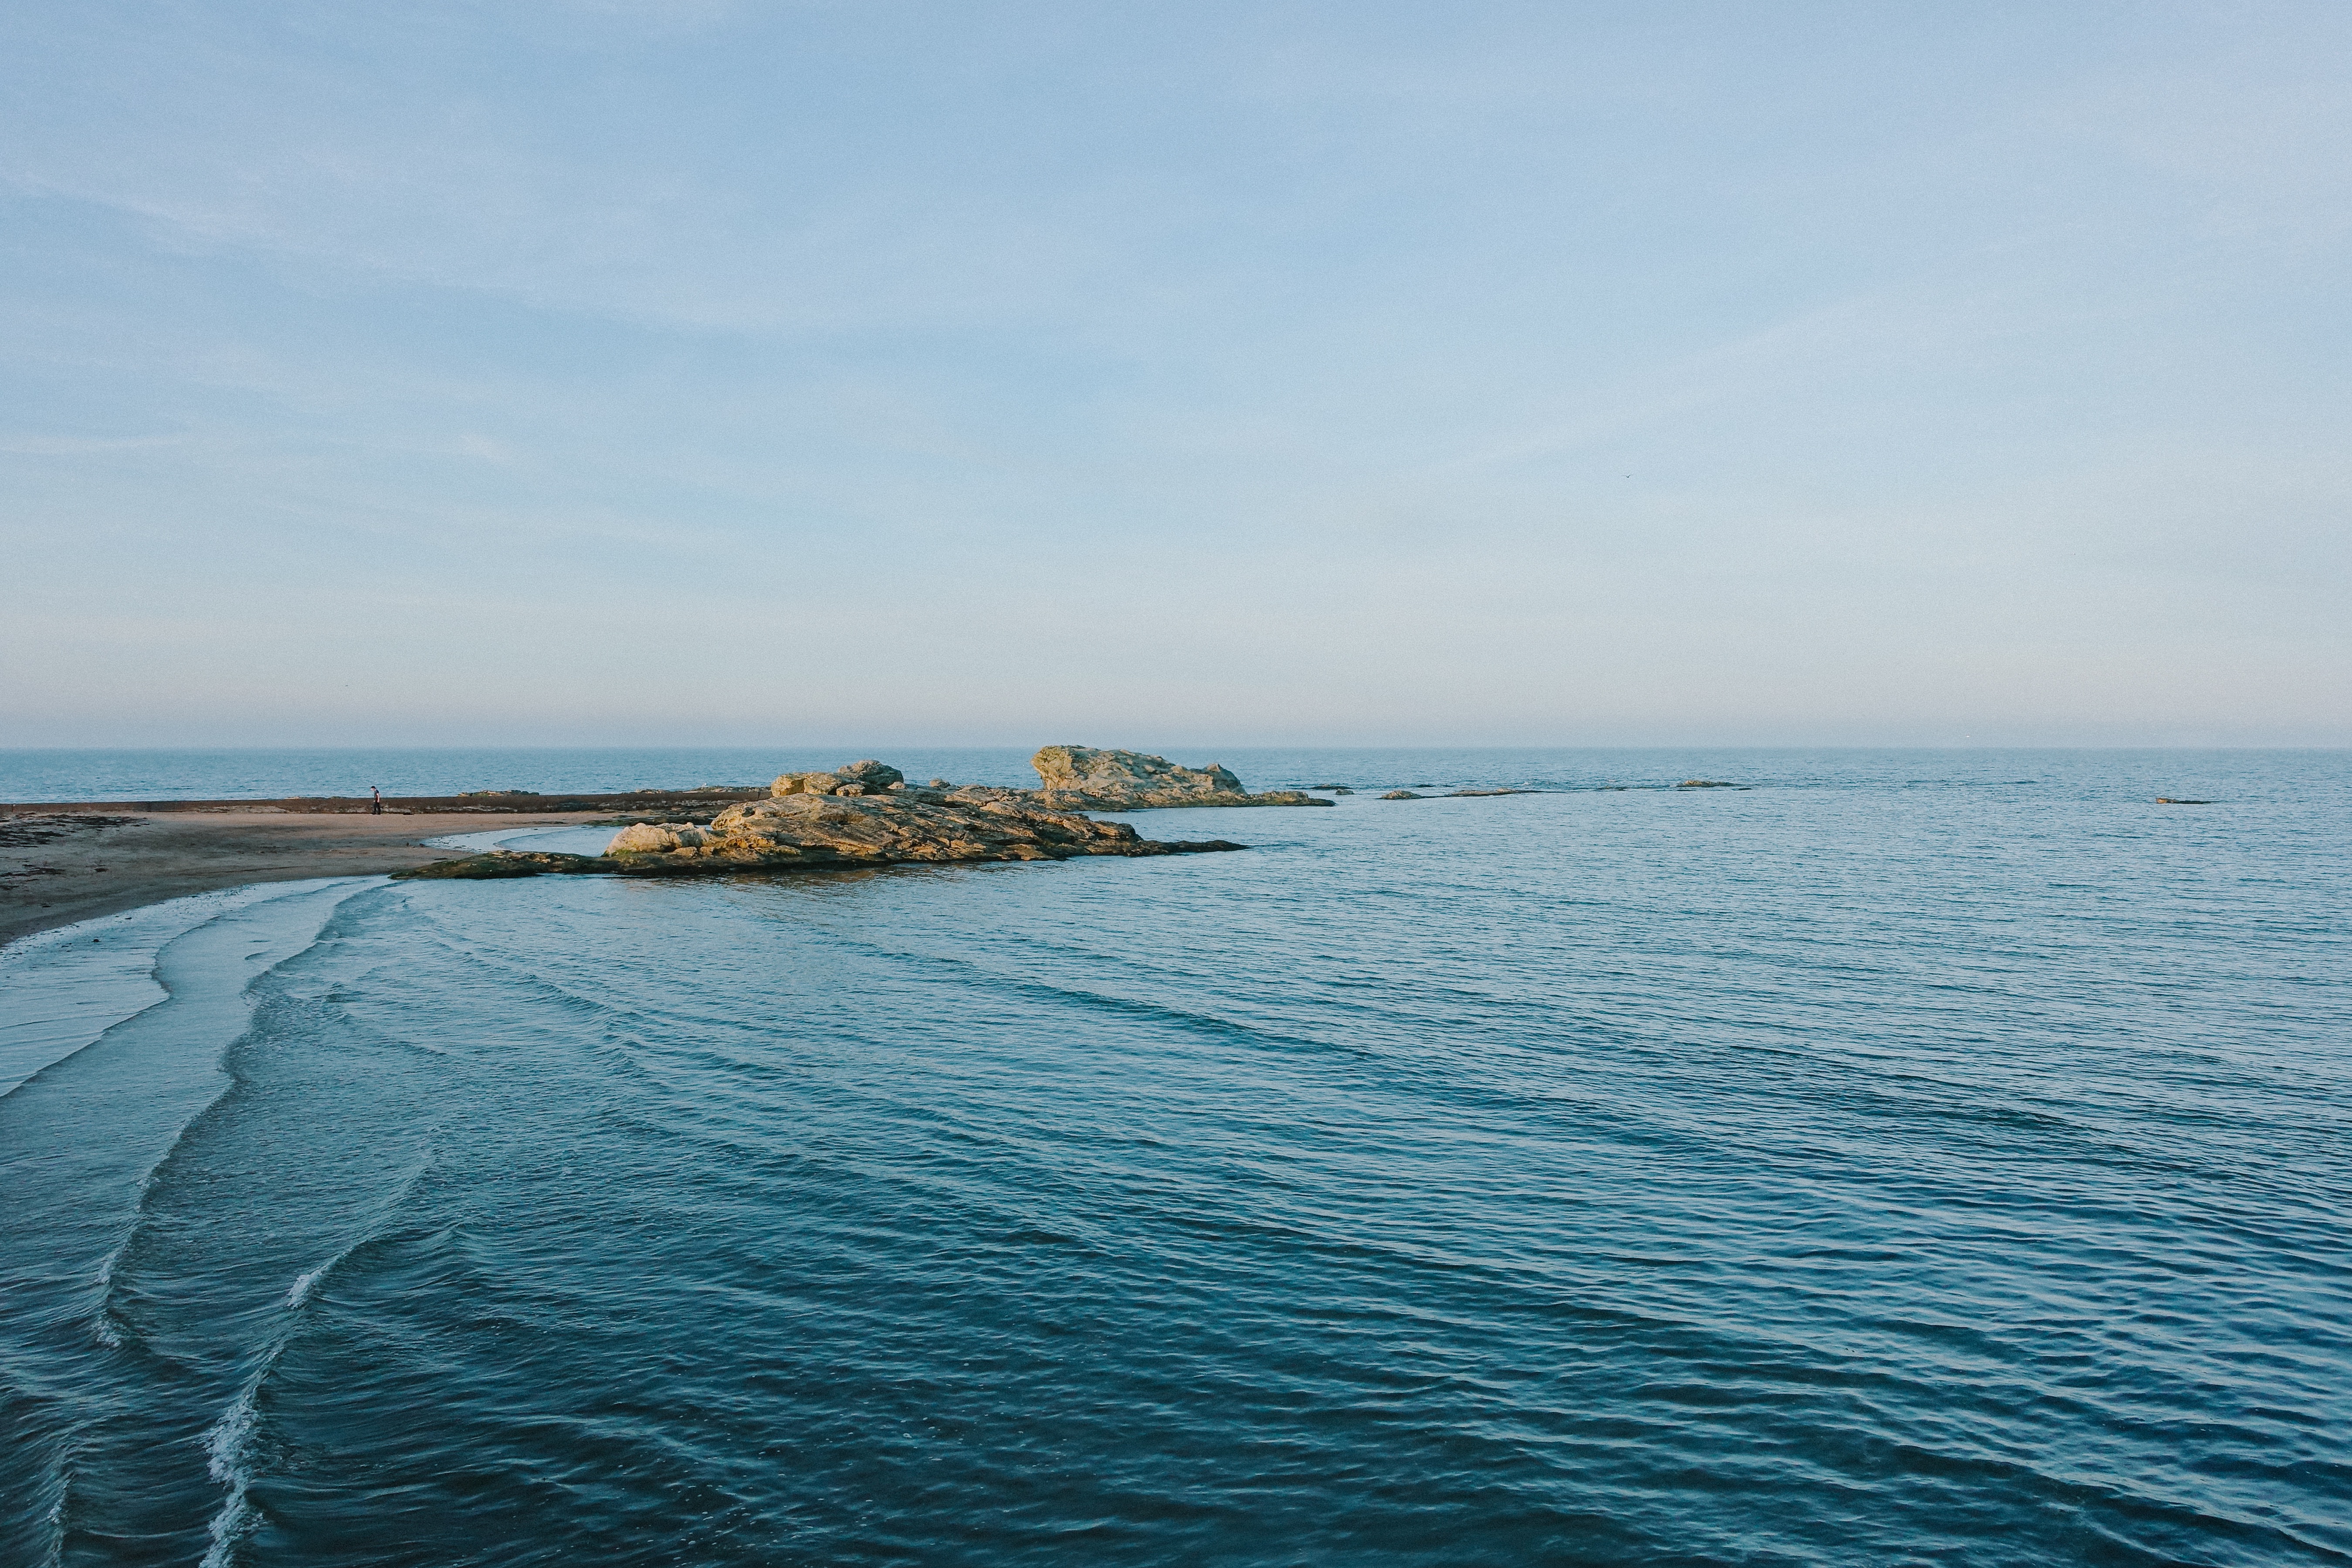
beach, sea, coast, ocean, horizon, shore, wave, cliff, vehicle, bay, terrain, body of water, breakwater, cape, islet, wind wave